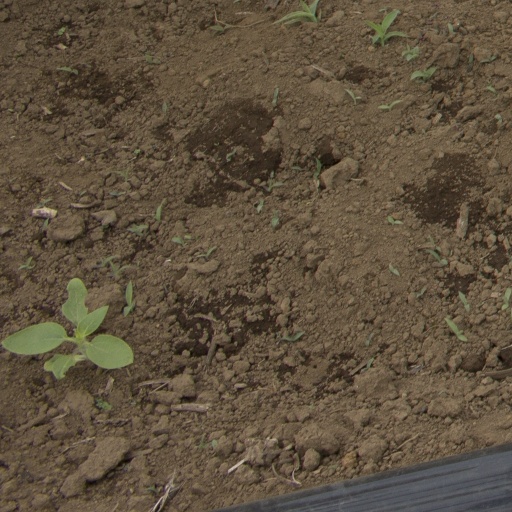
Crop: Jerusalem artichoke